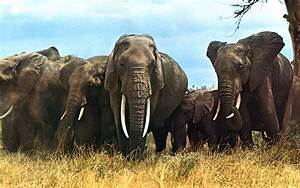
Label: elephant